History of Indigenous Australians

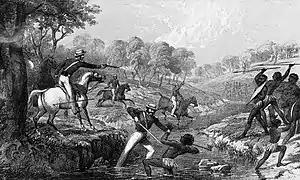
New South Wales Mounted Police killing Aboriginal warriors during the Waterloo Creek massacre, 1838

The government had started blanket distribution in the 1830s, but ended this in 1844 as a cost-saving measure. It also created Indigenous paramilitary units, called the Australian native police, with these being establish in Port Phillip in 1842, New South Wales in 1848, and in Queensland 1859. Exceptional among these, the Port Phillip force had police powers over white people as well. The forces killed hundreds of (or in the case of Queensland, up to a thousand) Indigenous people.